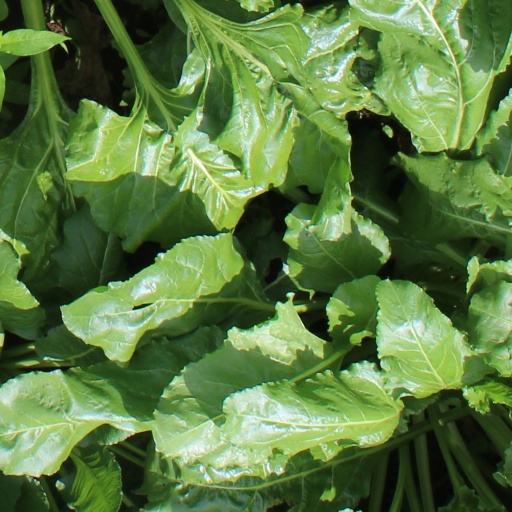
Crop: sugar beet